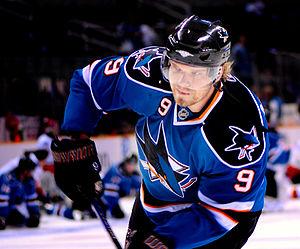
Milan Michálek est un joueur professionnel tchèque de hockey sur glace. Il est le frère de Zbyněk Michálek, également professionnel.
Les Sharks de San José sont une franchise professionnelle de hockey sur glace d'Amérique du Nord. L'équipe évolue dans la Ligue nationale de hockey depuis la saison 1991-1992, et est alignée dans la division Pacifique, dans l'association de l'Ouest. Basée à San José, ville située à l'extrémité sud de la baie de San Francisco, il s'agit de la troisième équipe de la LNH localisée dans la Californie à intégrer cette ligue après les Kings de Los Angeles et les Golden Seals de la Californie qui ont toutes les deux commencé en 1967, les Golden Seals ayant disparu en 1976.